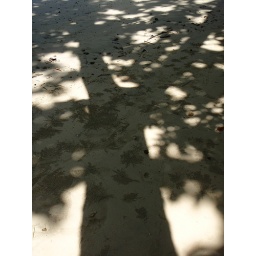
shadow tree in sand